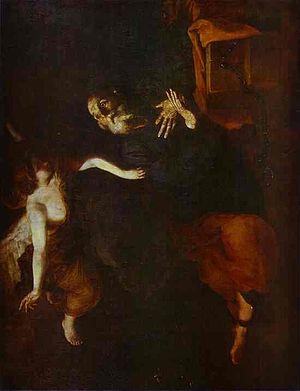
Jean-Évangéliste de Bois-le-Duc, né vers 1588 à Bois-le-Duc et mort en 1635 à Louvain, est un religieux capucin, théoricien de la mystique.